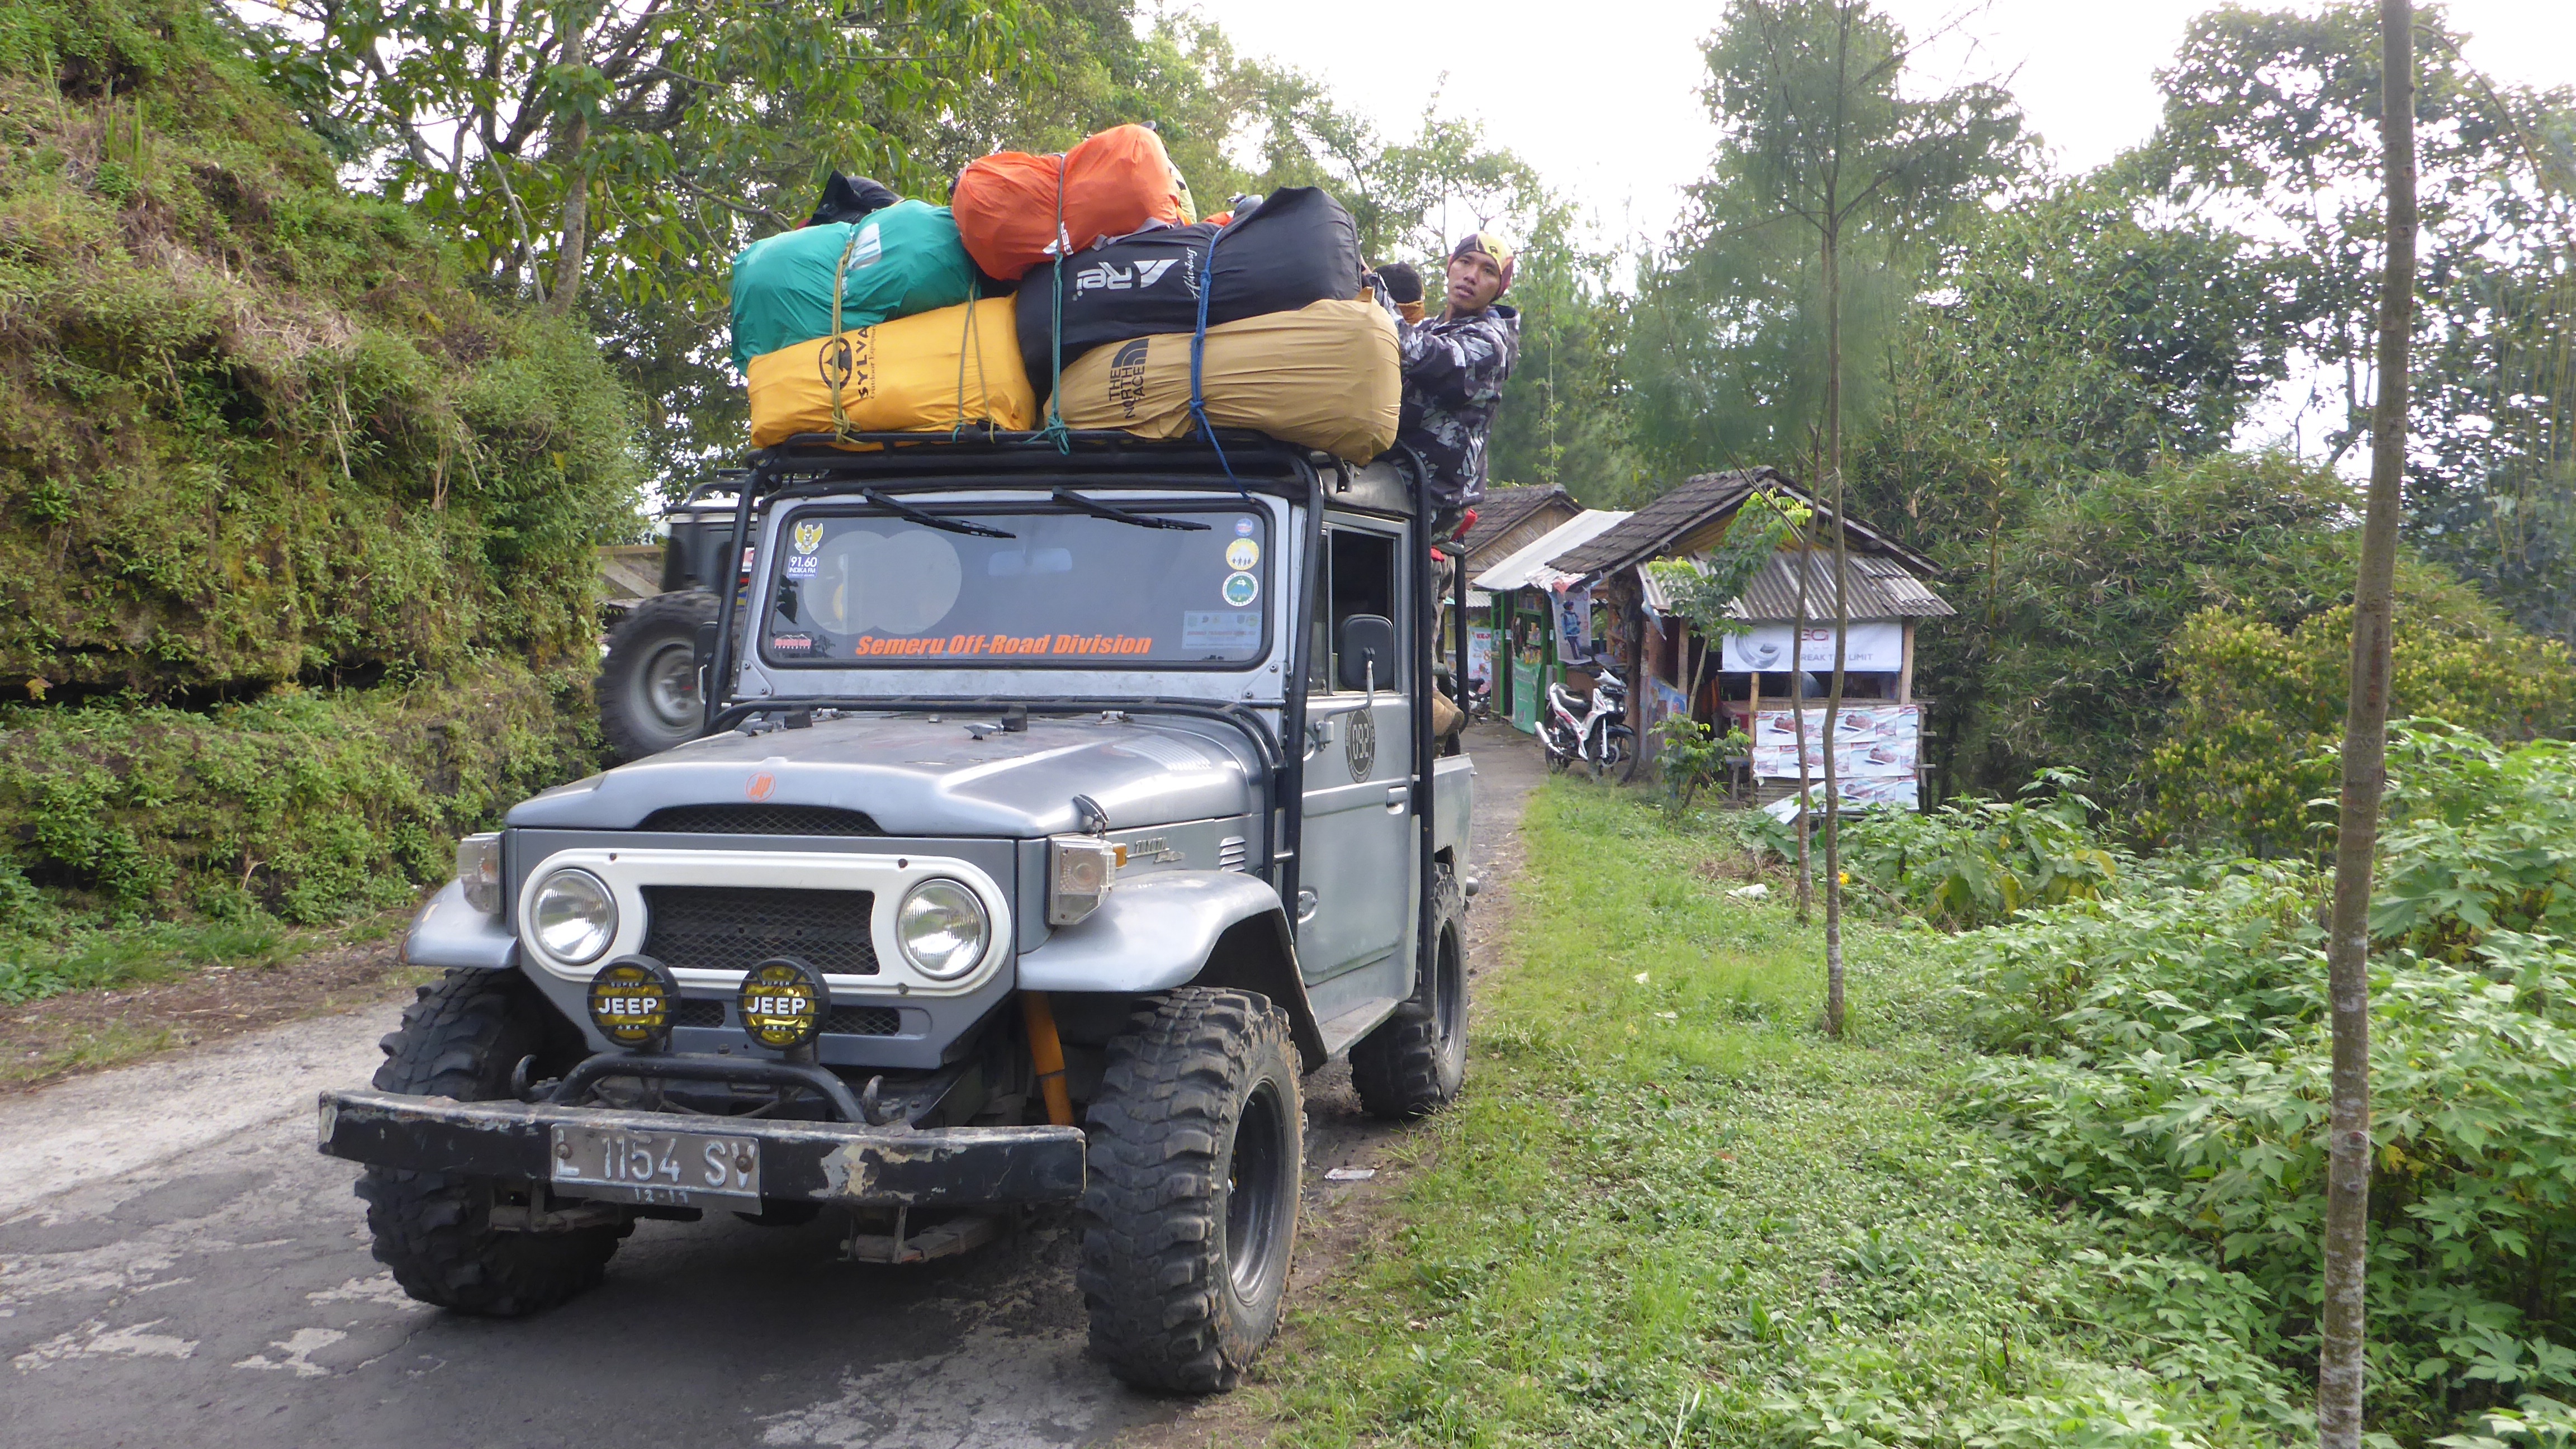
walking, mountain, hiking, car, adventure, jeep, tourist, travelling, travel, vehicle, hike, traveler, extreme, indonesia, safari, 4wd, off road vehicle, automobile make, off roading